Fiorella Mari

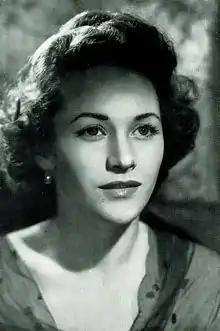
Mari in 1954

Fiorella Colpi (21 June 1928 – 2 March 1983), known professionally as Fiorella Mari, was a Brazilian-born Italian actress.